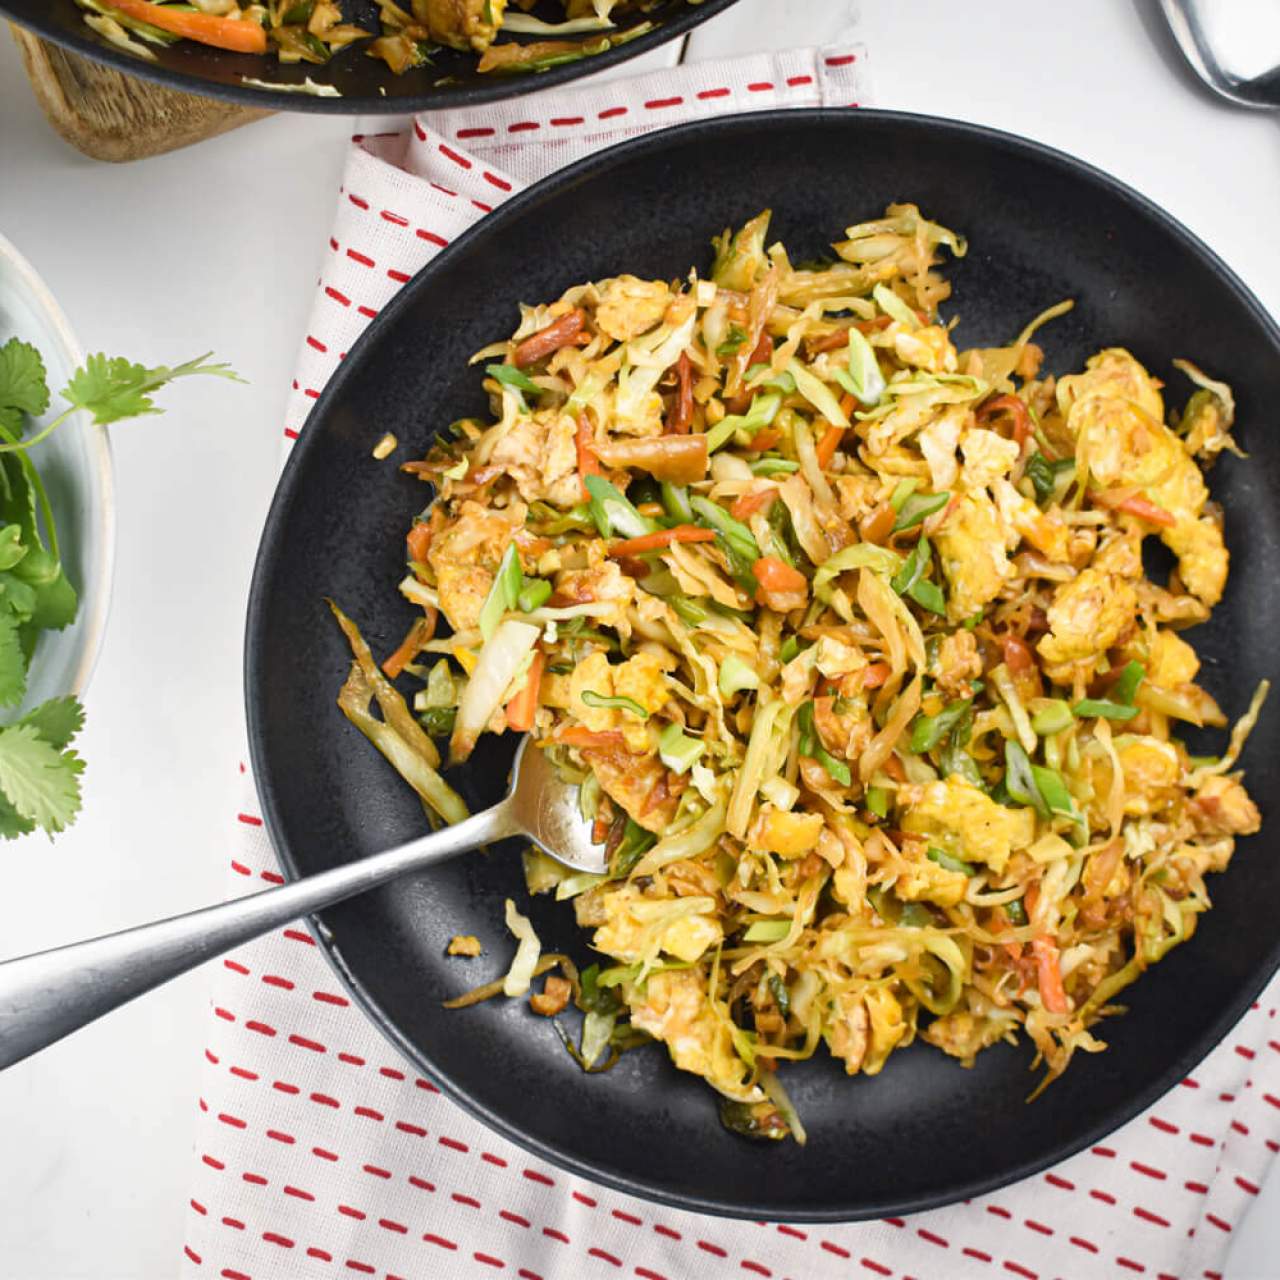
Dish: fried_rice